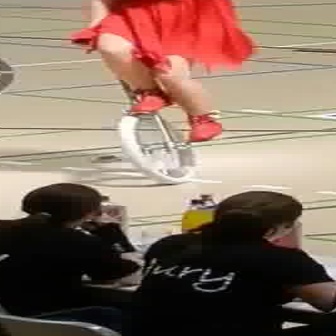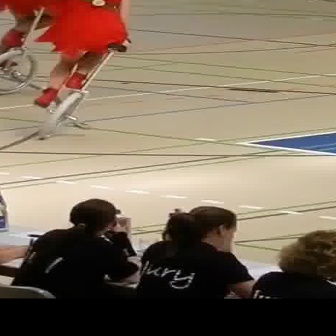
  Please identify the target specified by the bounding box [63,33,216,186] in the first image and locate it in the second image. Return the coordinates in [x_min,y_min,x_max,y_max] format.
Answer: [30,36,132,138]